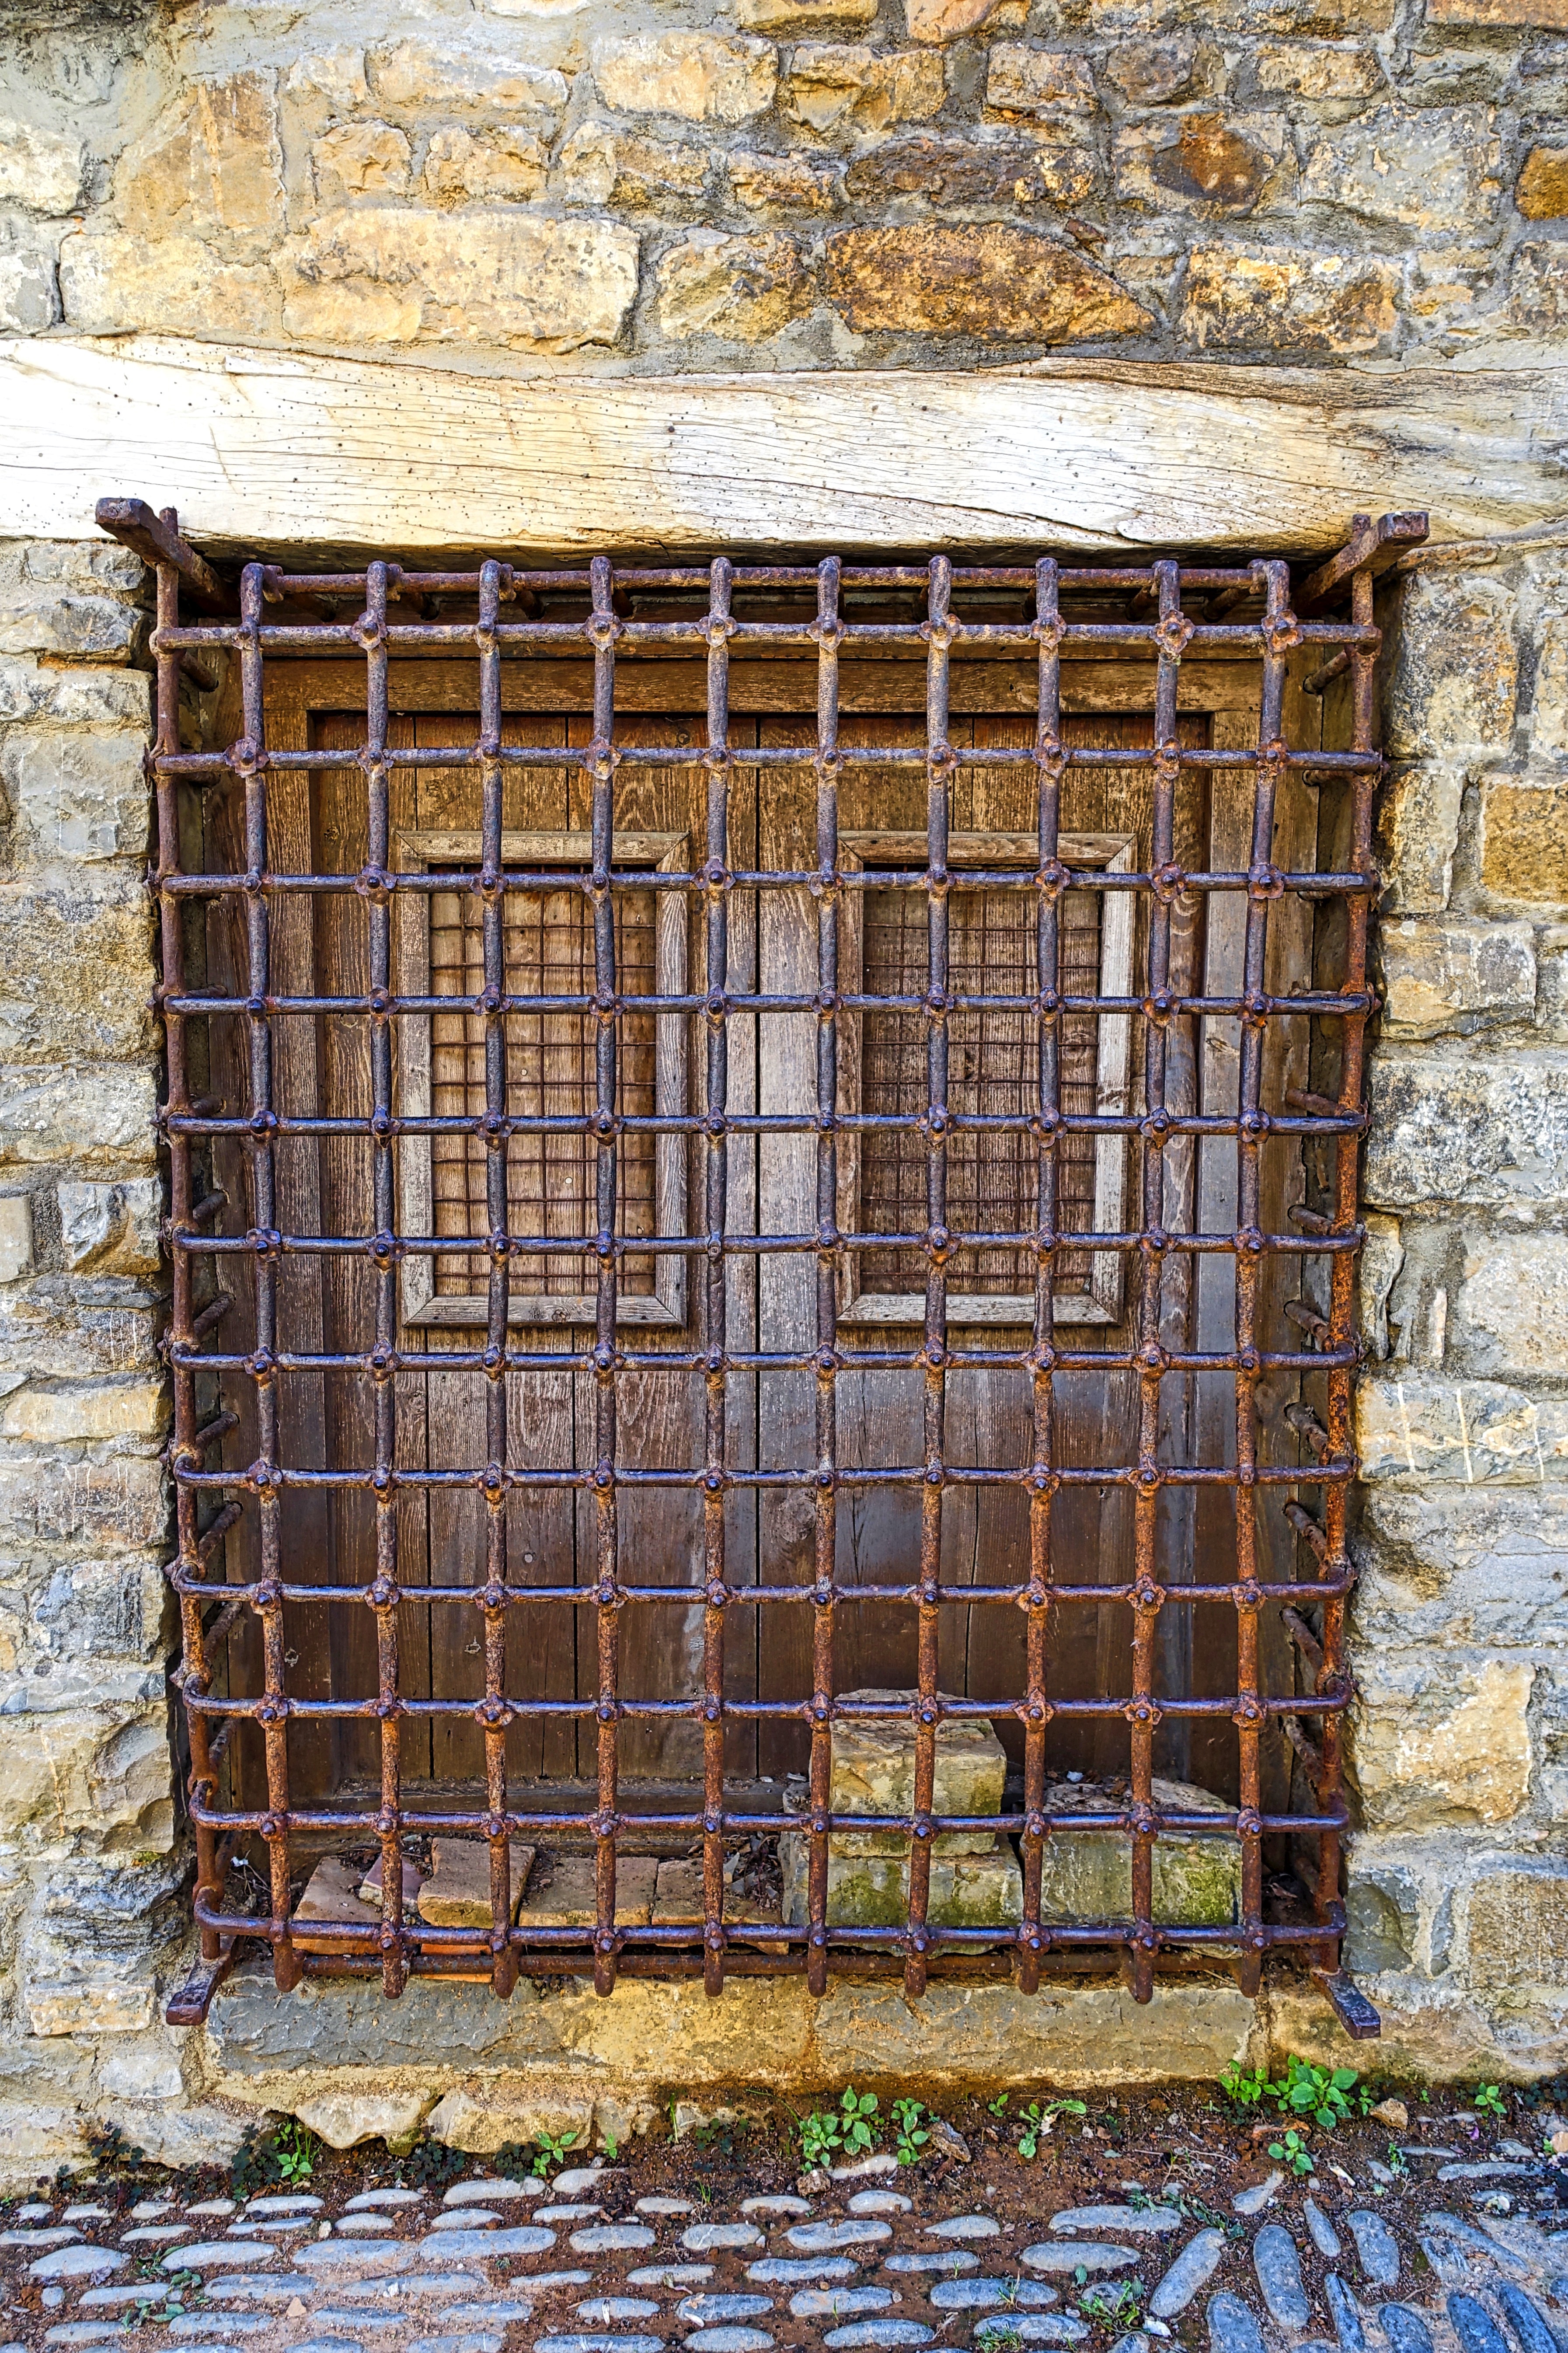
wood, house, window, wall, facade, exterior, stone wall, brick, material, bars, protection, brickwork, defence, ironwork